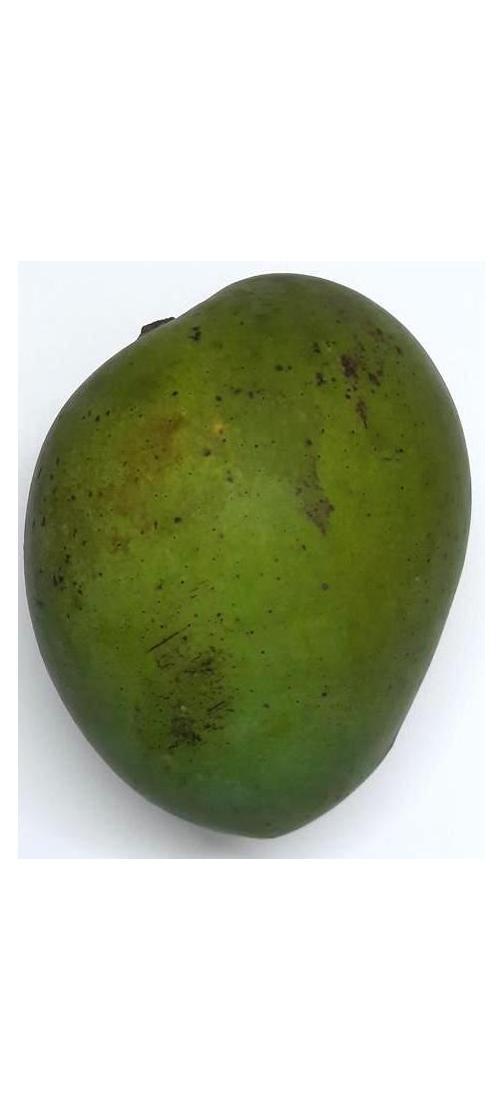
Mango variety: Harivanga